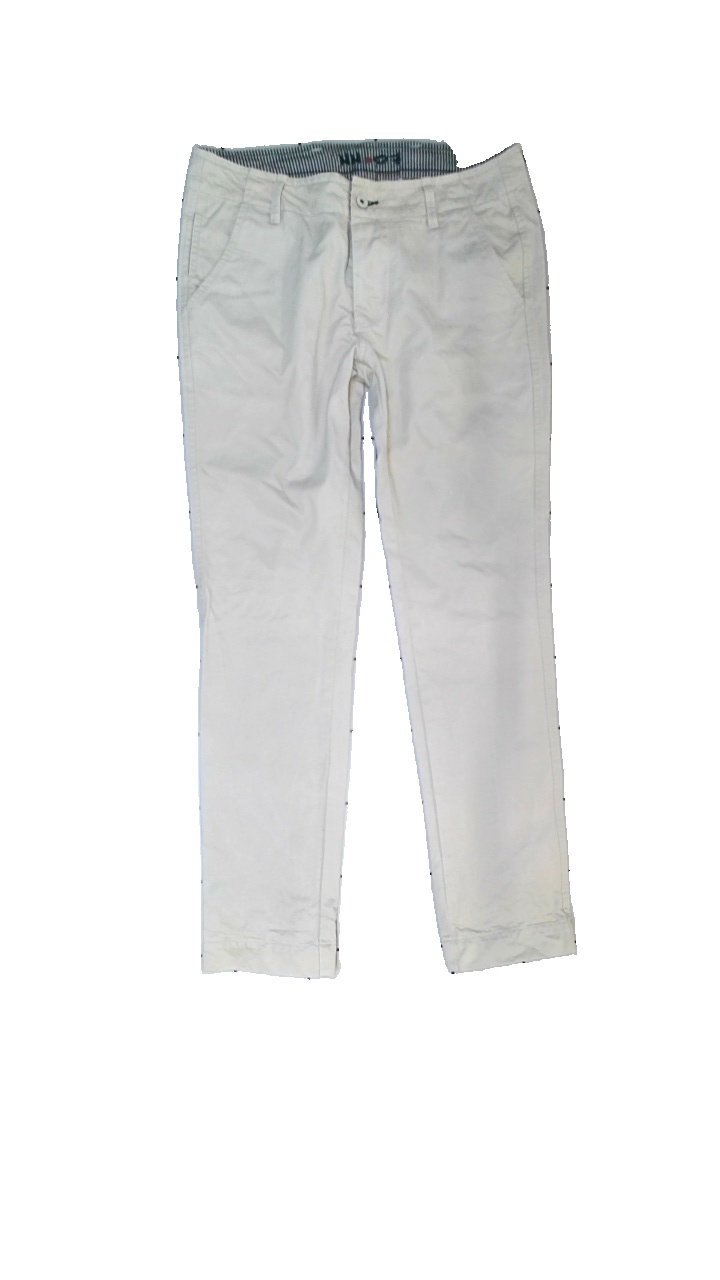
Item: Trousers (Men)
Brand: Nn.07
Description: beige byxor
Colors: Beige
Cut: Regular
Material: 100% cotton
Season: All
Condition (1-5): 5
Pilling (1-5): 5
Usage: Reuse
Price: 50-100